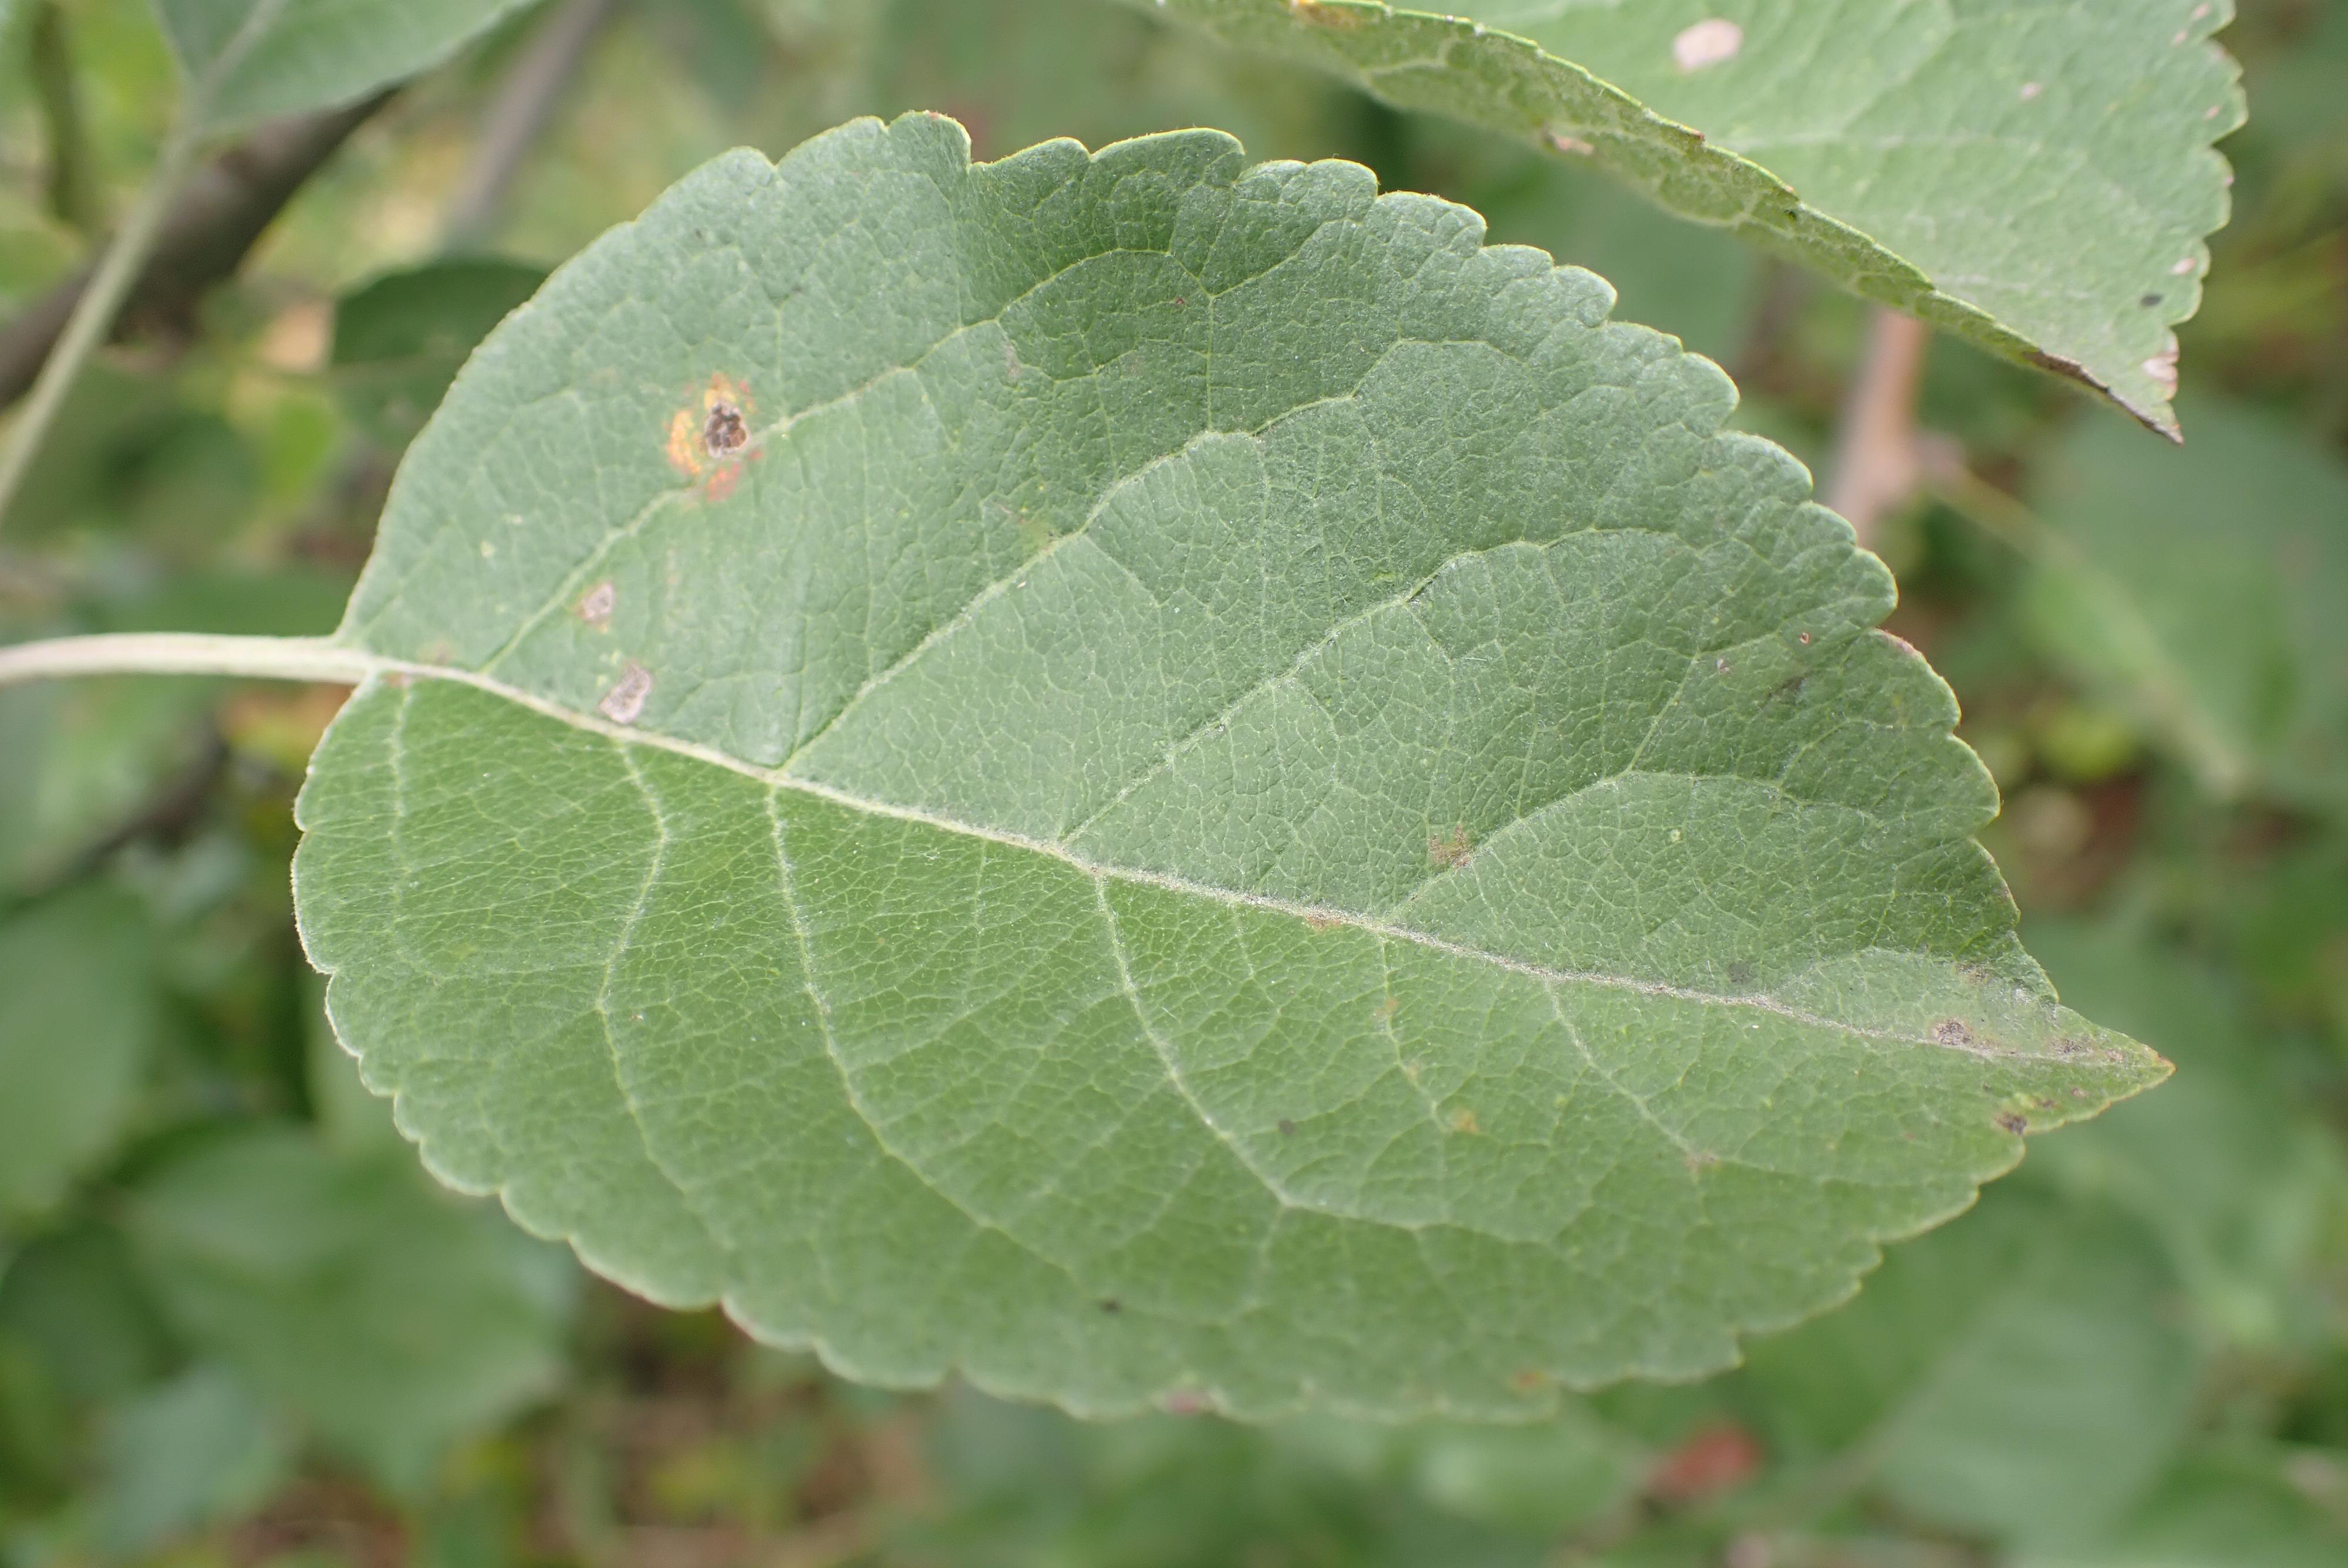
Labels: complex